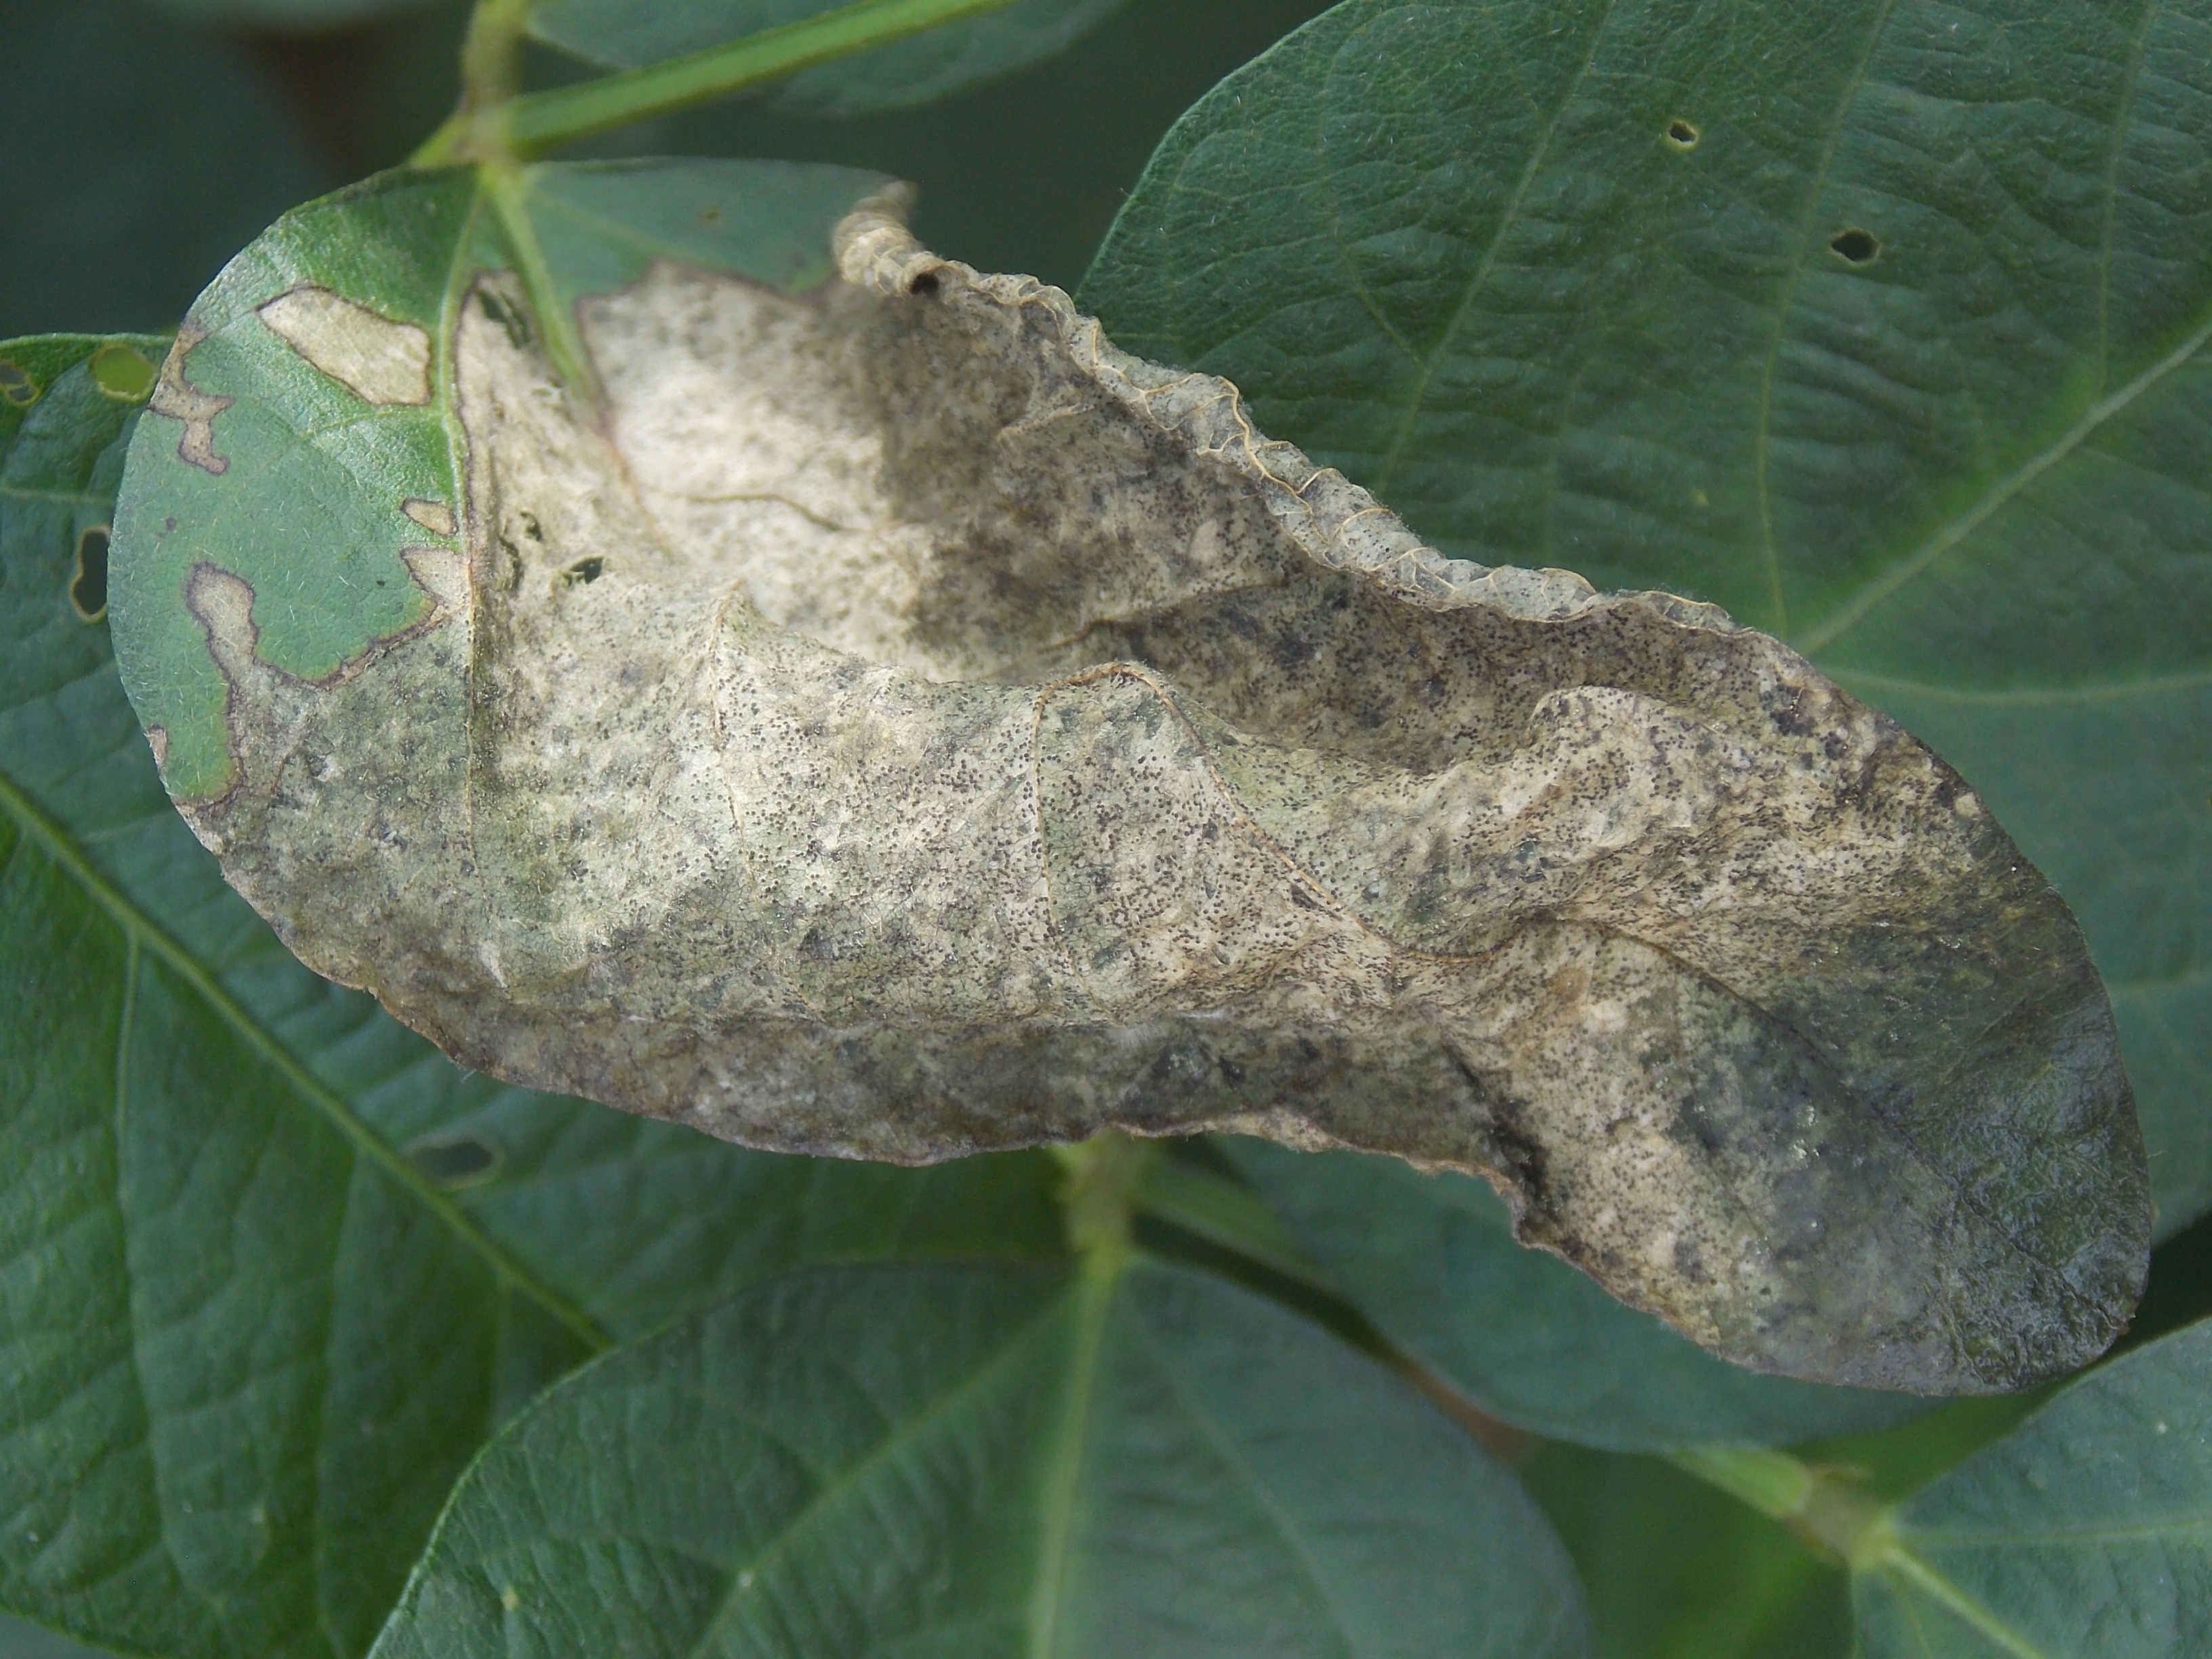
Label: Disease